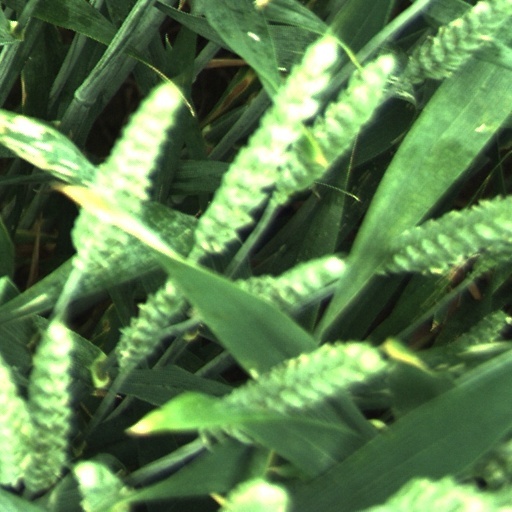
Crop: wheat